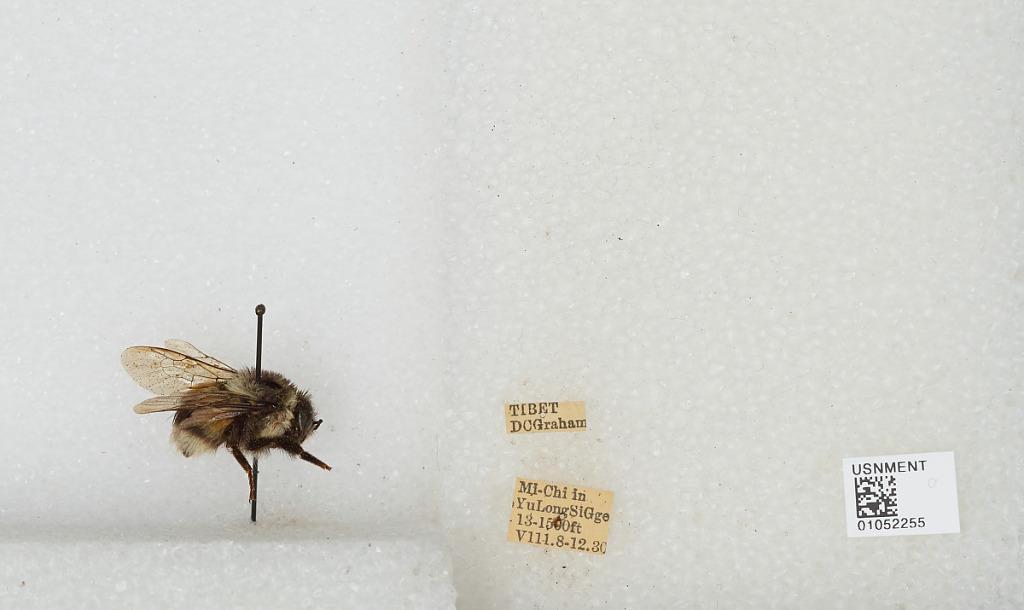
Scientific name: Bombus sp.
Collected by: D. Graham
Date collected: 1930-8-8
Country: China
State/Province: Tibet Autonomous Region
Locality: Mi-Chi in Yu Long Si Gorge